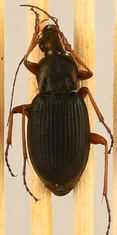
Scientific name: Chlaenius aestivus
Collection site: Smithsonian Environmental Research Center NEON (SERC), plot SERC_002